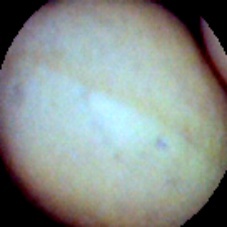
Label: Intact